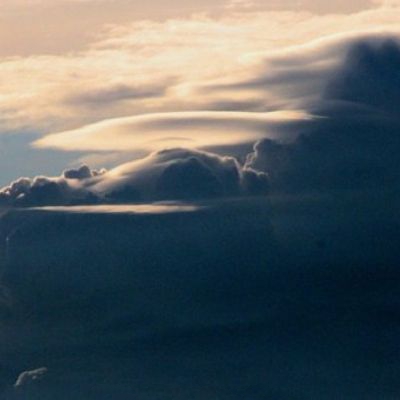
Cloud type: Cumulus (Cu)